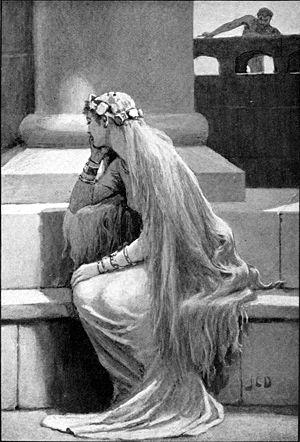
Dans la mythologie nordique, Sif est une déesse associée à la terre. Son nom est issu du vieil islandais Sif, à rapprocher de sifjar « affinité, apparenté par mariage ». Le mot sif est de plus un synonyme de jörð « terre ». Sif est une des Asynes, et l'épouse de Thor. Avec lui, elle eut Thrud. Elle est également la mère d'Ull, par un père non spécifié. Elle est assimilée à la prophétesse Sibylle et pouvait se transformer en cygne.